Hamilton College

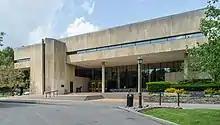
Daniel Burke Library

The Daniel Burke Library, designed by architect Hugh Stubbins, was finished in 1972 with a budget exceeding $5.5 million. Spanning around 80,000 square feet, it accommodates a collection of 500,000 volumes. The library serves as the home for information commons and information technology services, including a range of print and electronic resources.